Fürth

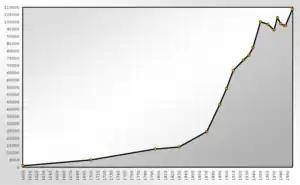
Population trend

In the Middle Ages and early Renaissance, the population of Fürth grew slowly, owing to the numerous wars, epidemics and famines. In the Thirty Years War, the town lost about half its population. When Croatian soldiers set fire to Fürth in 1634, it burned for several days, and was almost completely destroyed. At the end of the war, the population was a mere 800. In 1685, Reformed Christians from France, or Huguenots, settled in Fürth. By 1700 the restoration of the town had been completed, and the population rose to about 6000.